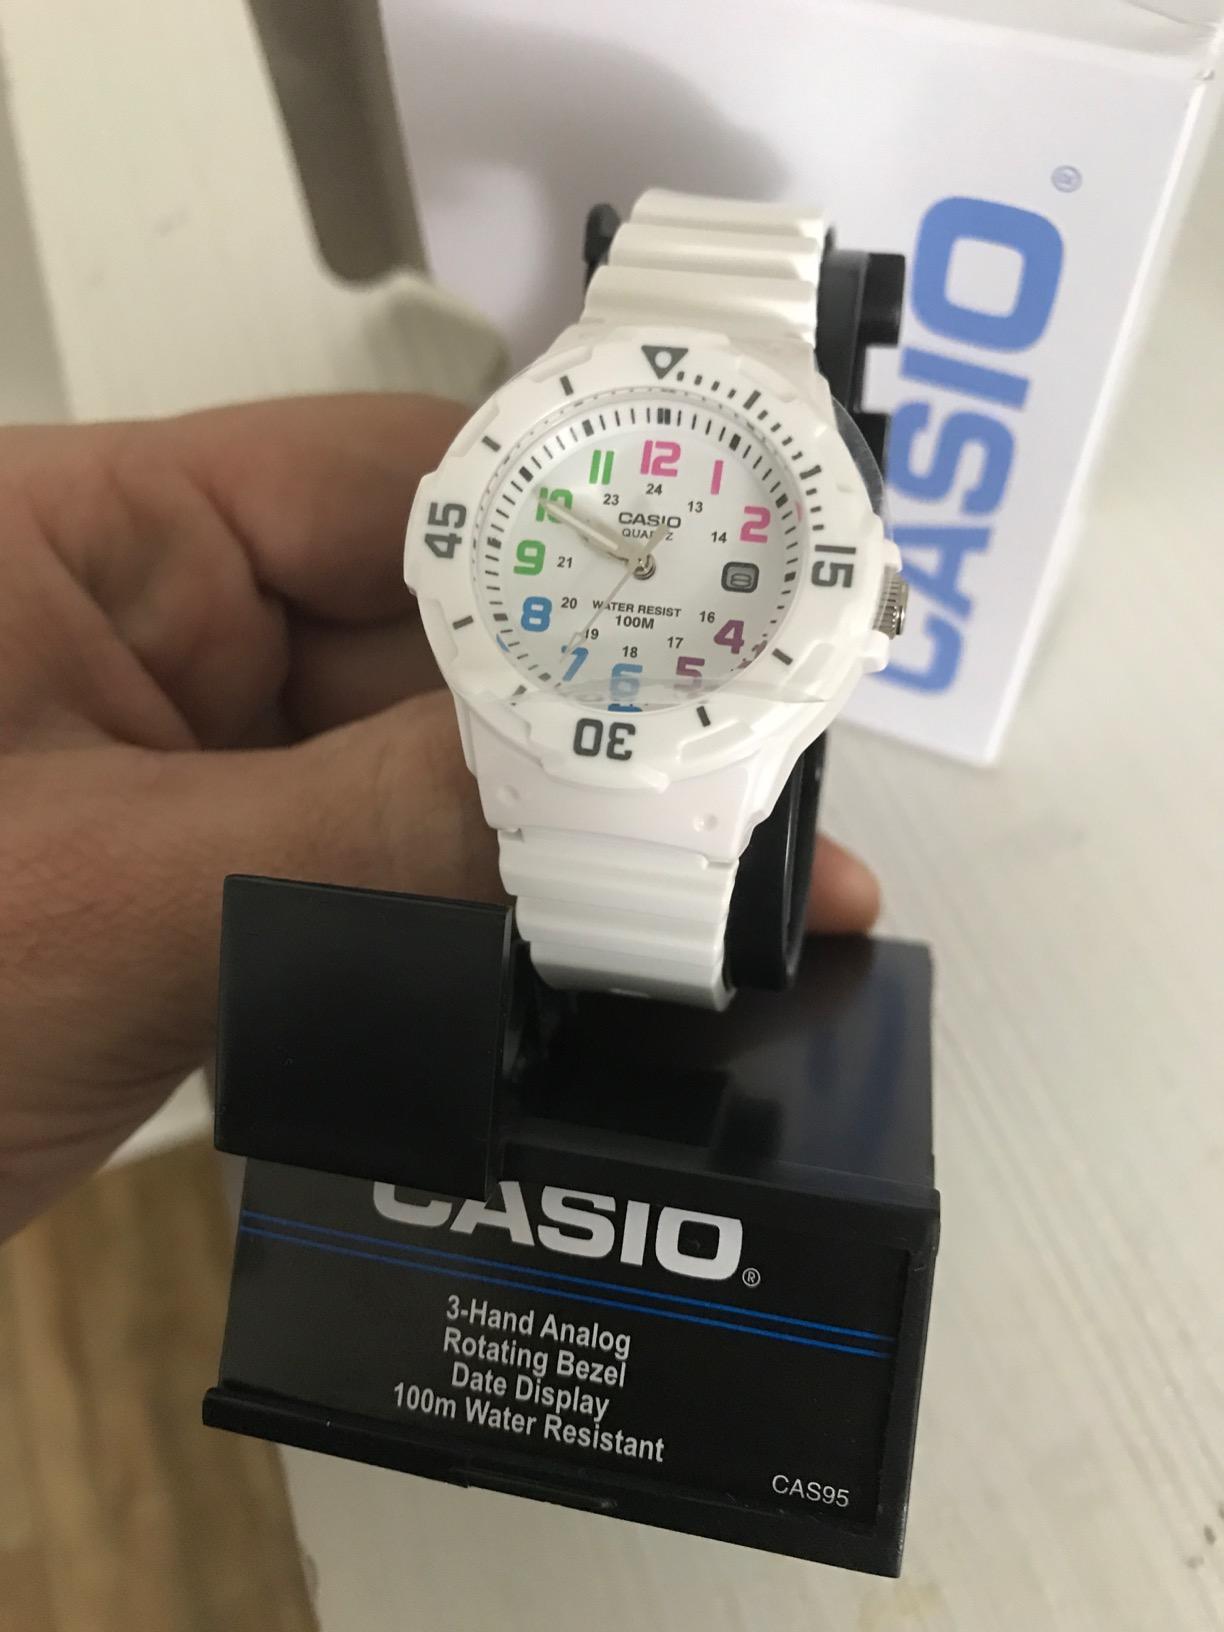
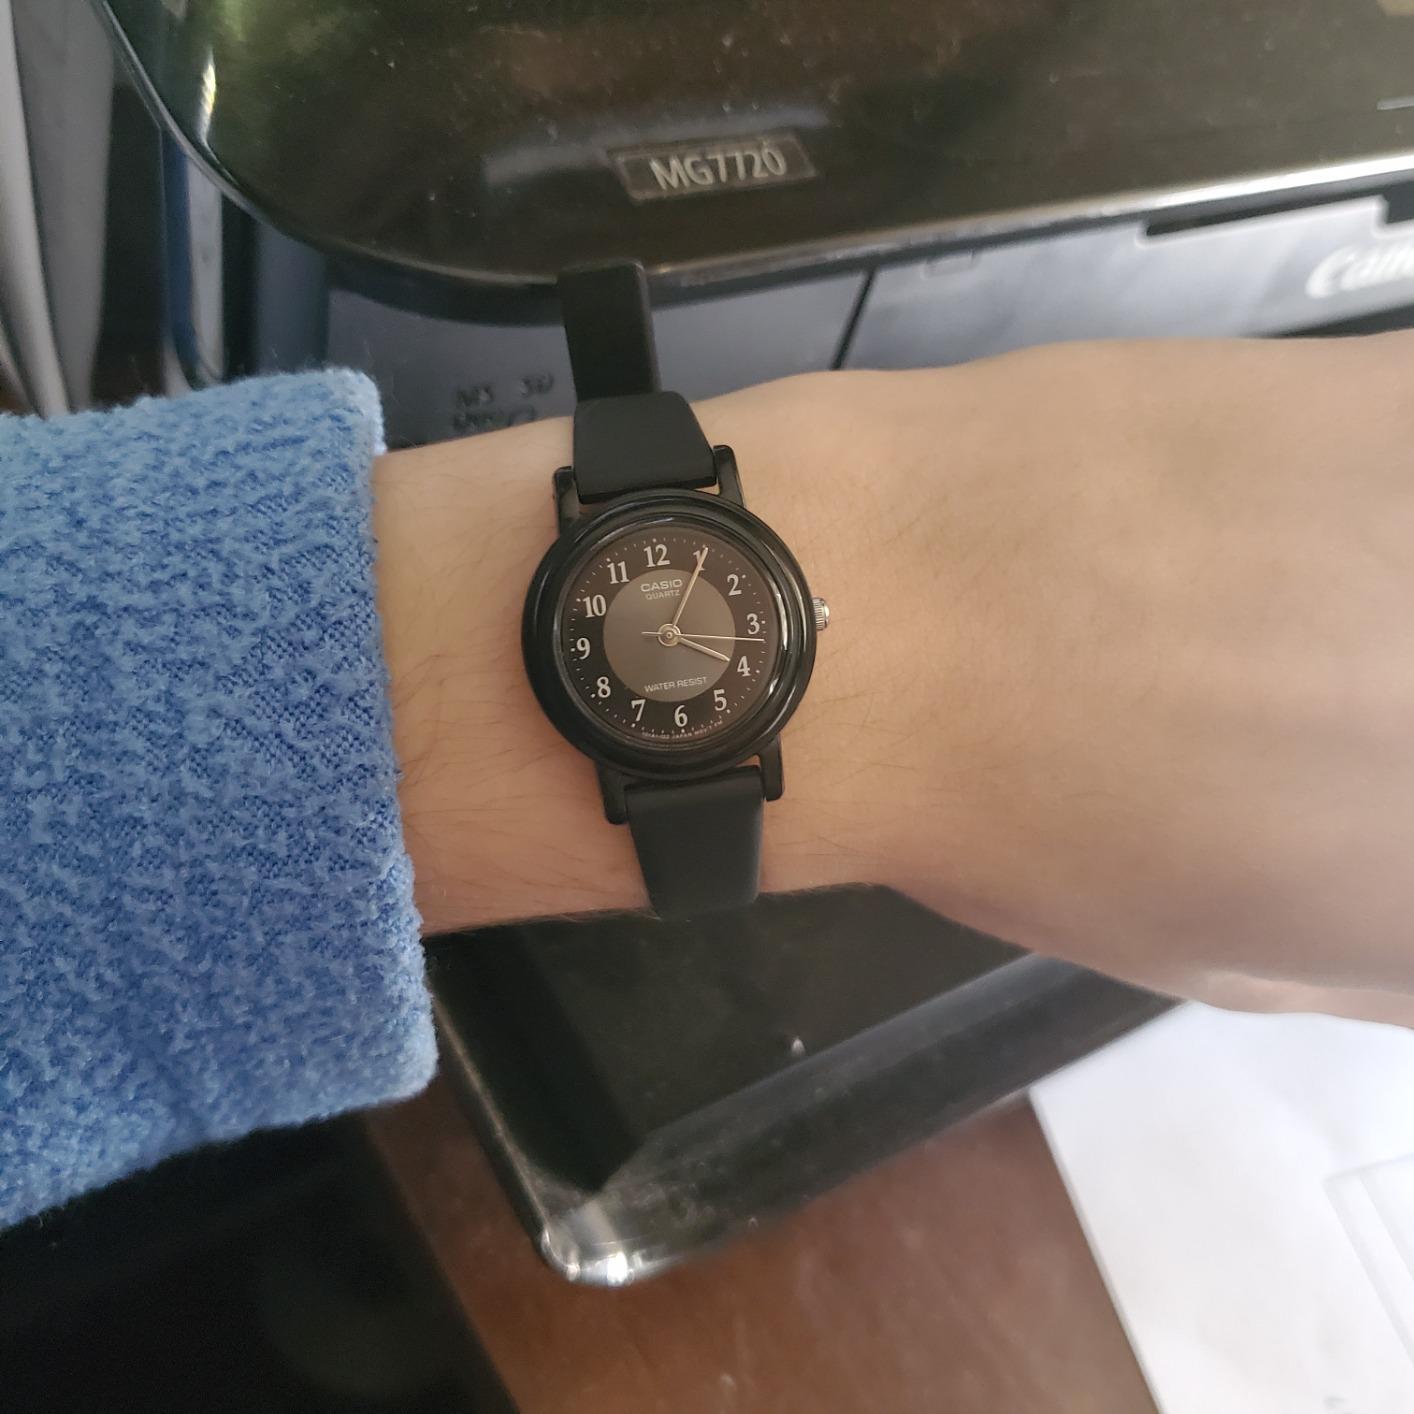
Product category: accessories_watch
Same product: no